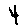
Label: 4